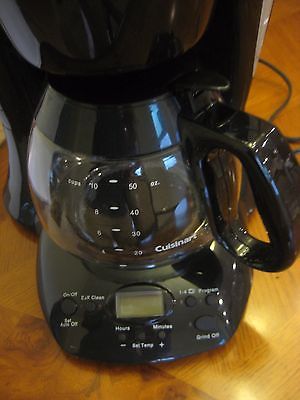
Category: coffee maker